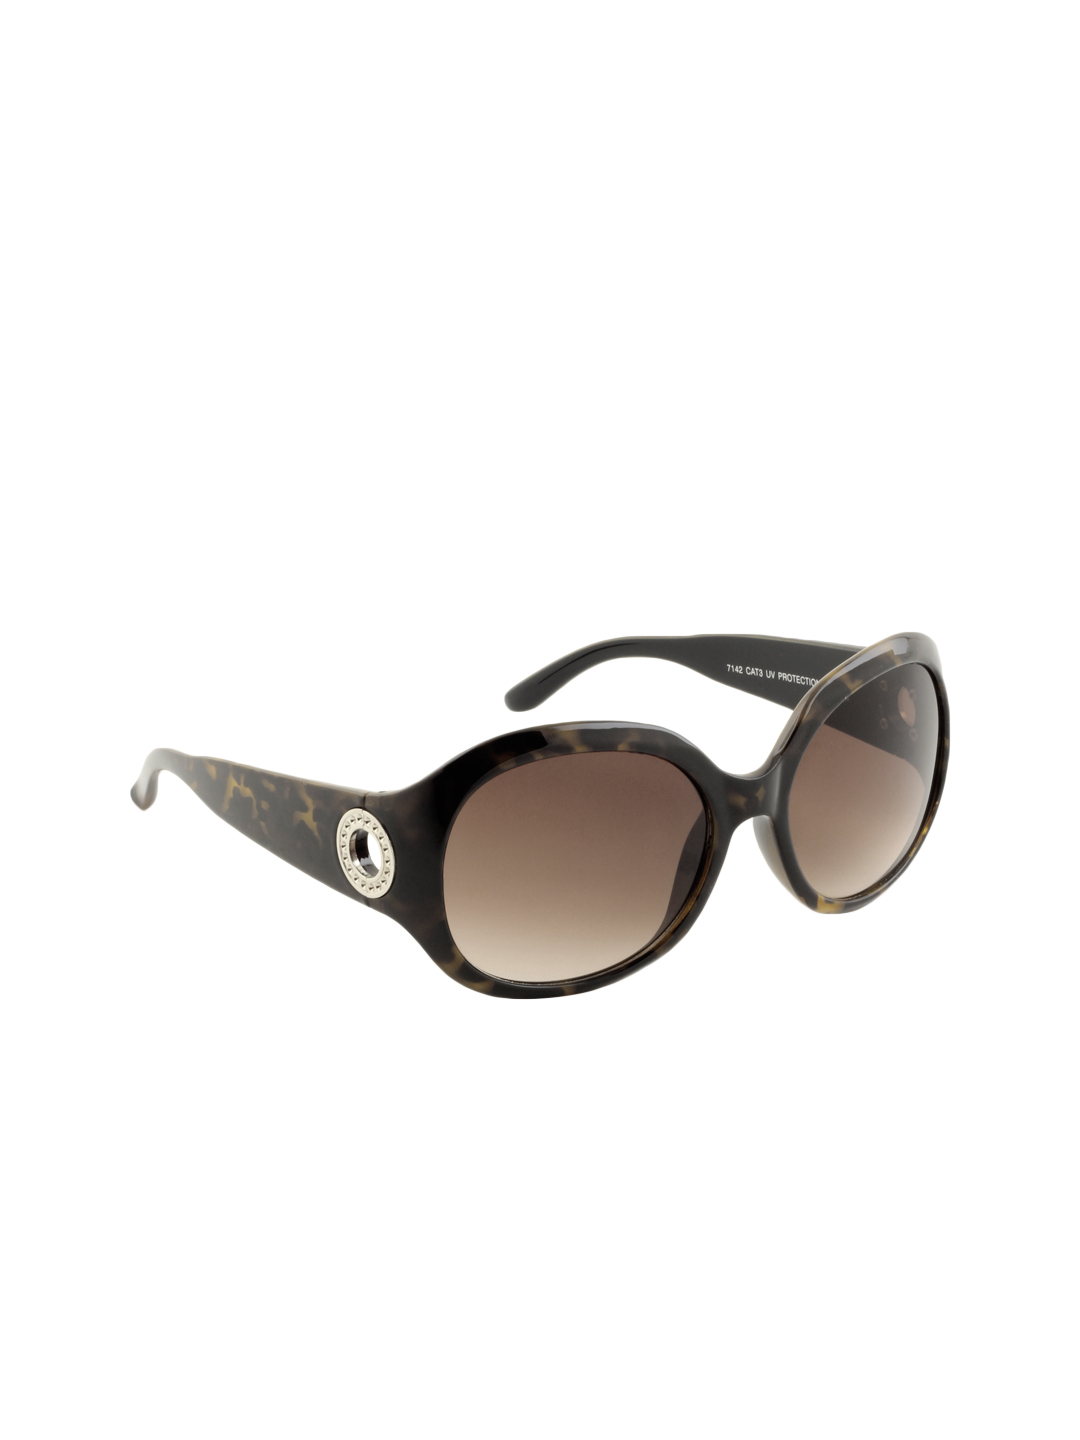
Stoln Women Brown Sunglasses
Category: Accessories / Eyewear / Sunglasses
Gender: Women
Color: Brown
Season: Winter 2016
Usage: Casual